Relics associated with Buddha

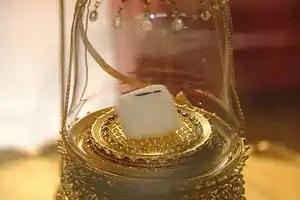
Hair Relics of Gautama Buddha on display at the Gangaramaya Temple in Colombo

Buddha belonged to the Shakya clan, whose capital was located at Kapilavastu. During an excavation in 1898, William Claxton Peppe discovered five small vases containing bone fragments, ashes, and jewels in a long-forgotten stupa in Piprahwa, near Birdpur in the Basti district of Uttar Pradesh, India. A team led by K.M. Srivastava performed further excavations at the Piprahwa site between 1971 and 1973. The team discovered a casket containing fragments of charred bone and dated them to the 4th or 5th century BCE. Based upon the findings of these excavations, the Archaeological Survey of India (ASI) has identified Piprahwa as Kapilavastu. This conclusion is disputed by some authorities, including the Nepalese Department of Archaeology, which claims Tilaurakot as the historical location of Kapilavastu.